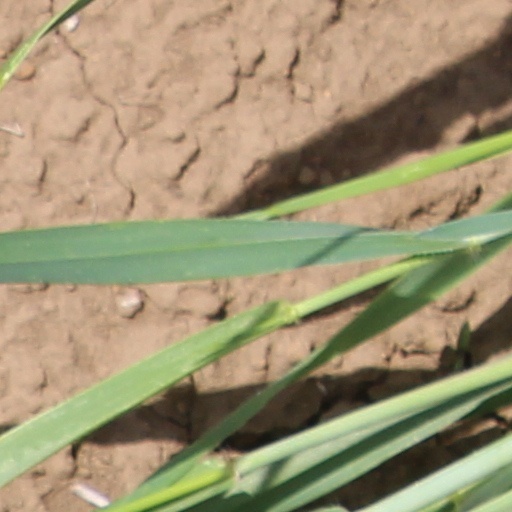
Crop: wheat